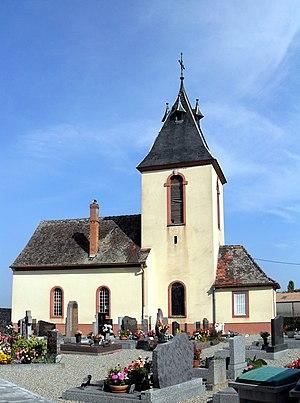
L'église protestante Saint-Antoine d'Appenwihr
Appenwihr [apənviʁ] est une commune française située dans le département du Haut-Rhin, en région Grand Est.